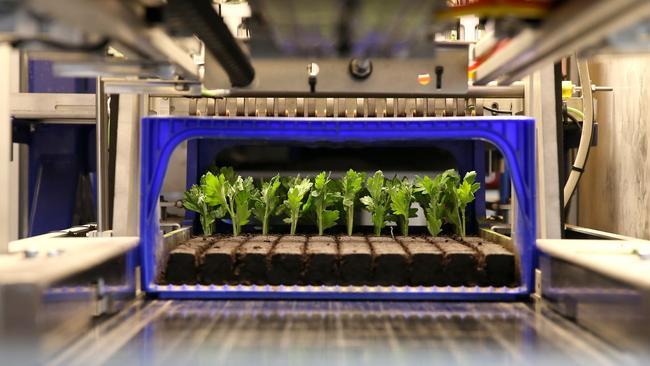
Mashine kwajili ya kuoteshea mimea ambayo ndani yake kuna udongo wenye rangi nyeusi pamoja na mimea, iliyoanza kukua yenye rangi ya kijani kibichi.